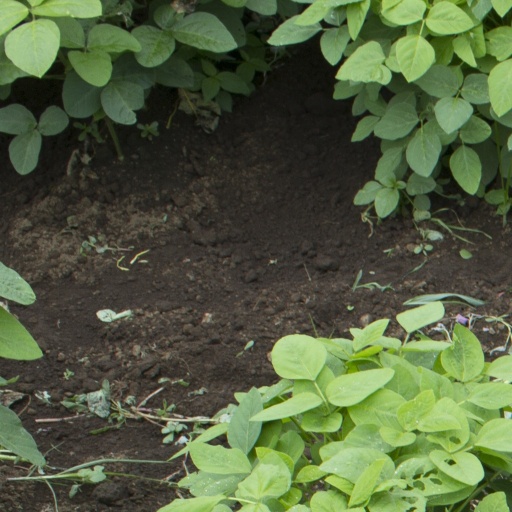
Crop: soybean